Wii Play: Motion

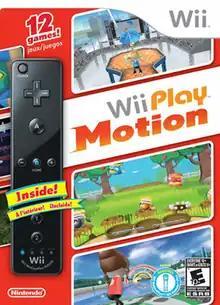
North American box bundle, featuring a black Wii Remote Plus controller

Wii Play: Motion is a 2011 party video game published by Nintendo for the Wii. The sequel to the 2006 game "Wii Play", it was released in North America on June 13, 2011; Europe on June 24; Australia on June 30; and Japan on July 7, 2011.